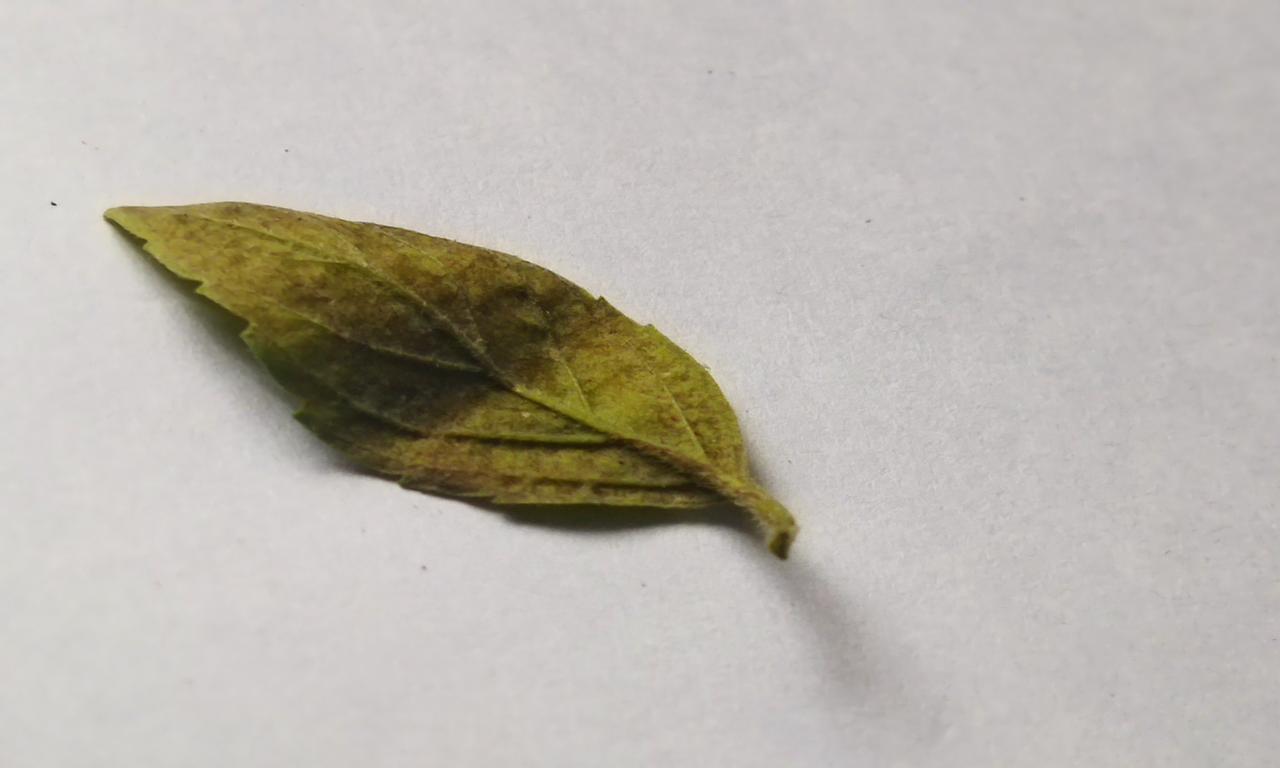
Label: Spoiled